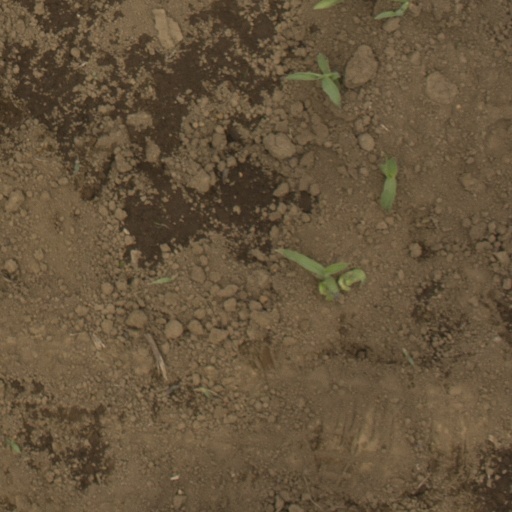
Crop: Jerusalem artichoke